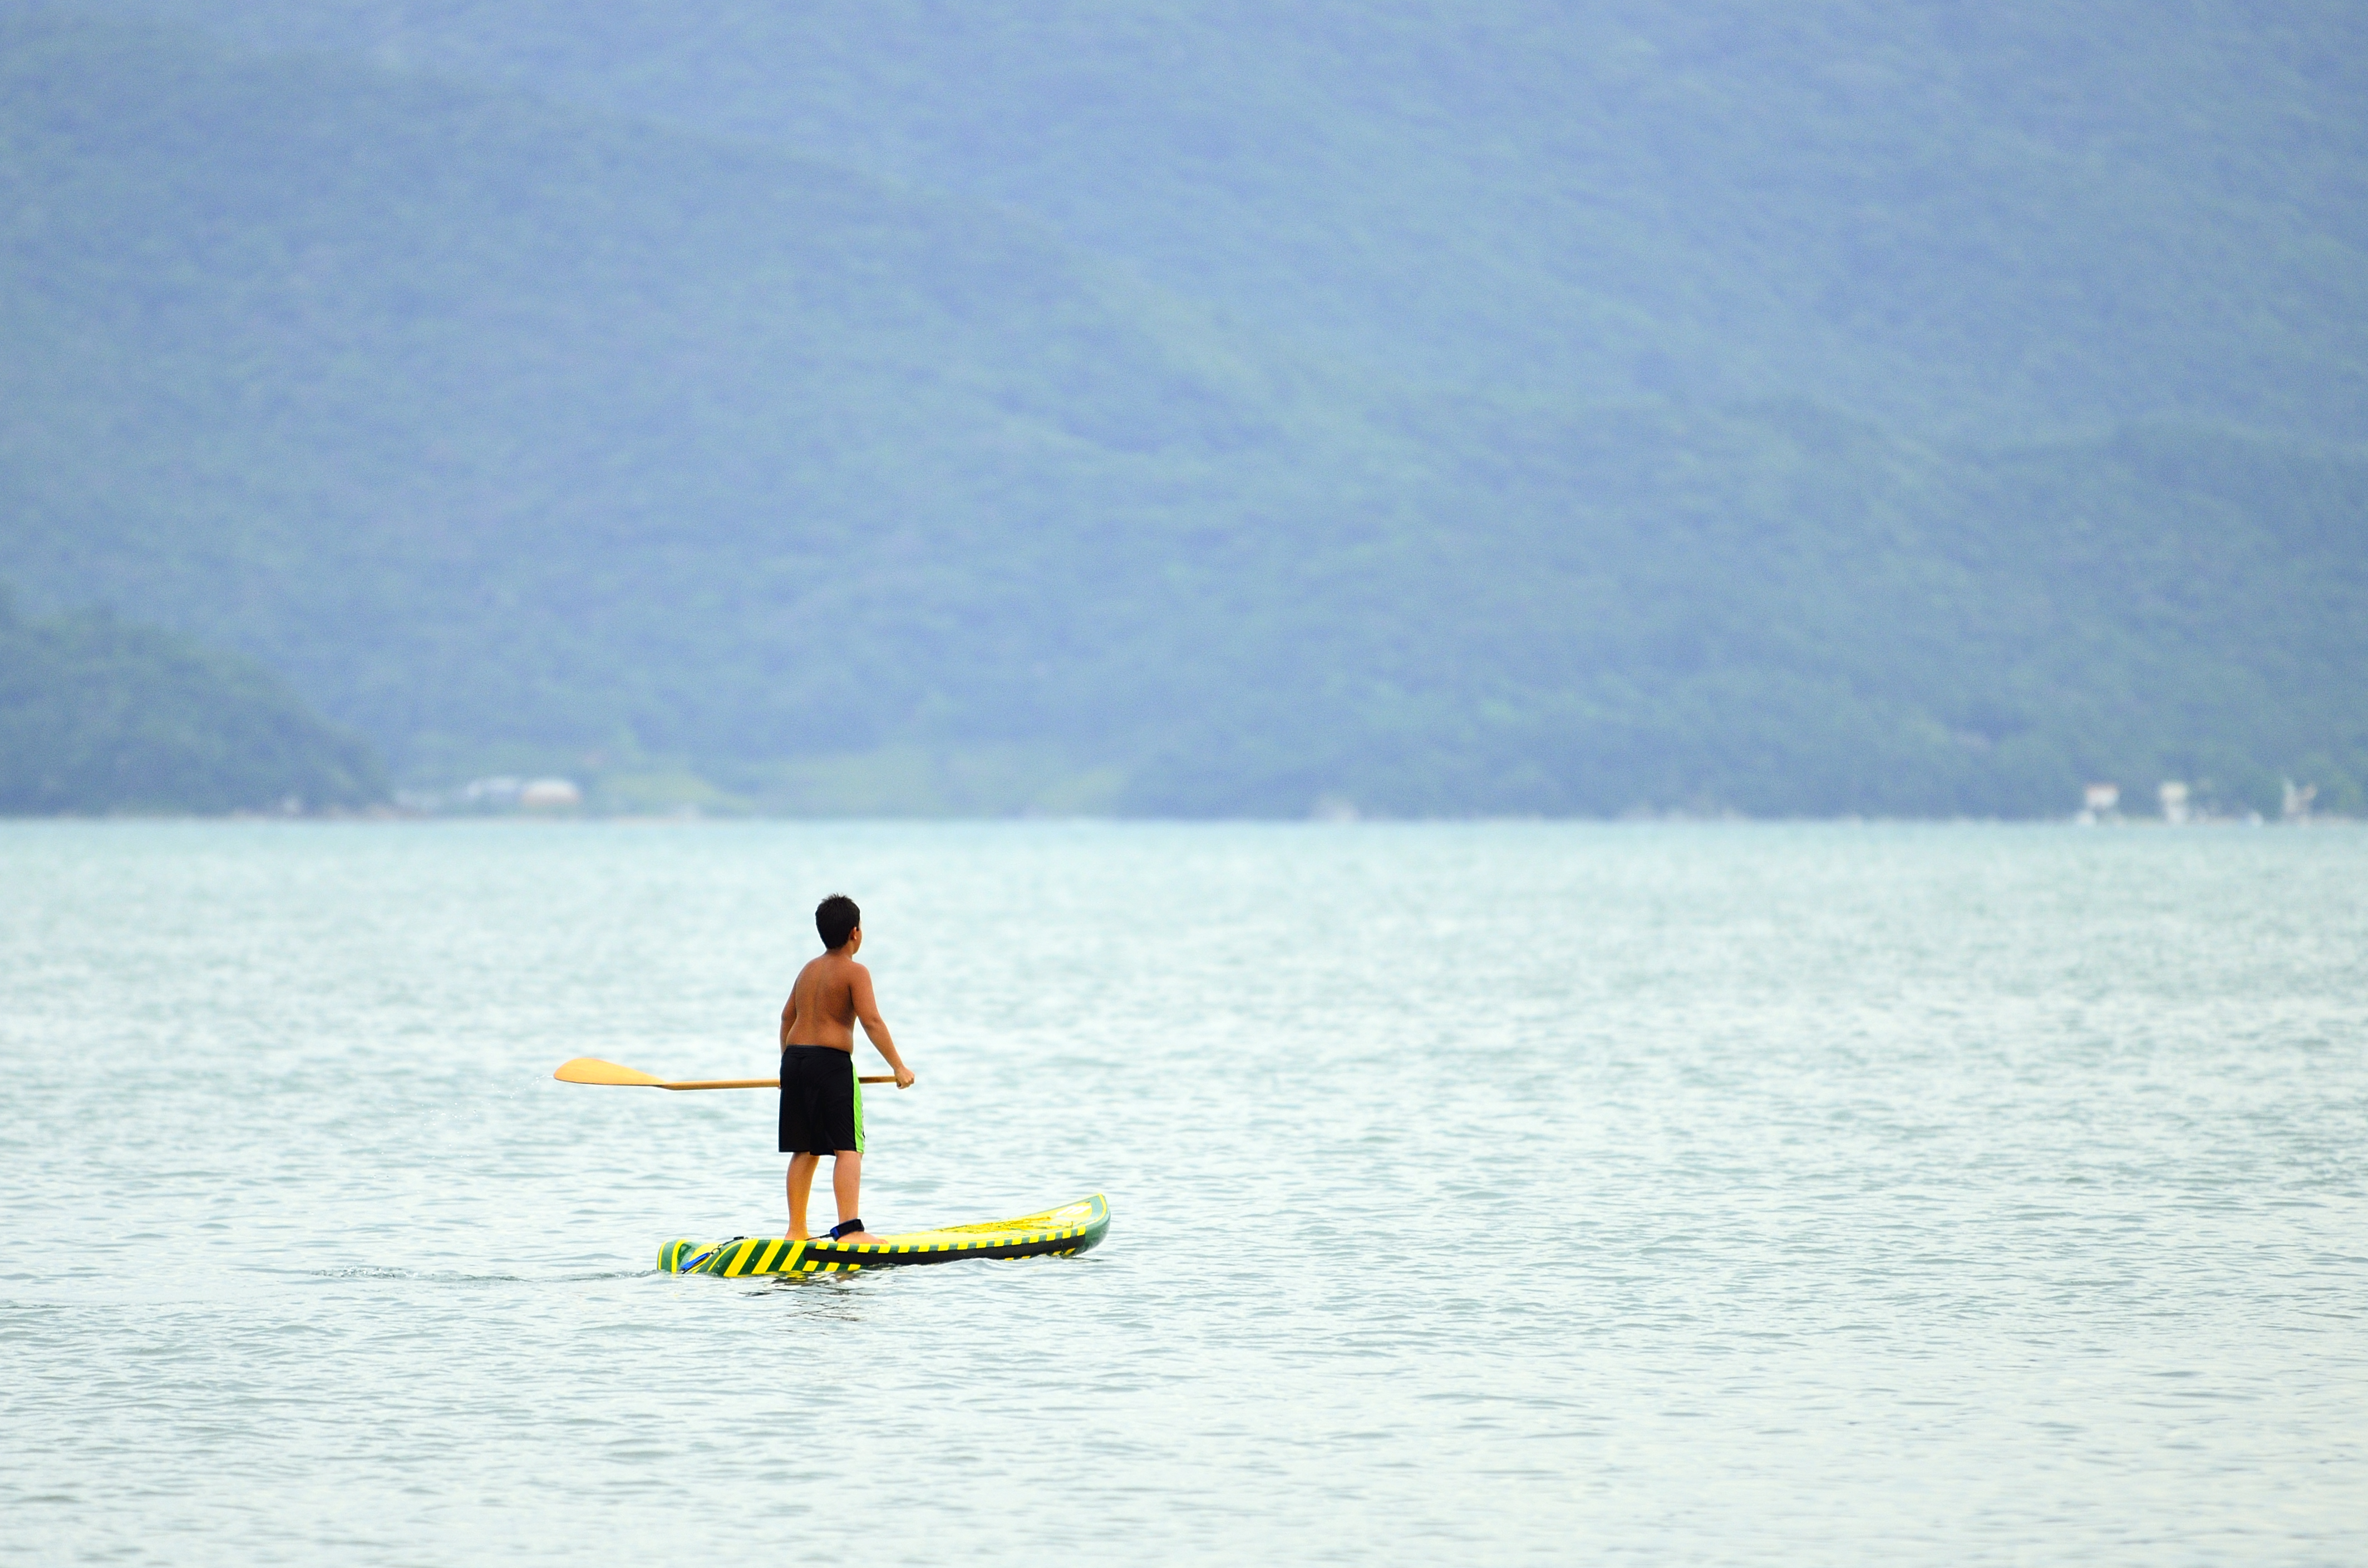
sea, surfing, paddle, sailing, surfboard, arena, sports, boating, windsurfing, mar, verano, sol, praia, florianopolis, floripa, vacaciones, santacatarina, standup, water sport, wind wave, surfing equipment and supplies, surface water sports